Order of the Four Emperors

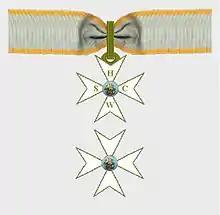
Commander's Cross

The Order's badge is a white-enamelled, eight-pointed cross pattée (Maltese cross) with golden flames in the corners and topped with the imperial crown of the Holy Roman Empire. On the four arms of the cross the initial letters (H, C, W, S) of the four emperors from the House of Luxembourg are located (Henry VII, Charles IV, Wenceslas I and Sigismund). In the middle of the cross there is a light blue medallion, depicting in gold St. George on horseback, slaying the dragon. The light blue medallion on the back of the cross blazons in gold the Order's motto: "ILLUSTRIORIBUS ET NOBILITATI" (or abbreviated "ILLUSTR ET NOB"). Wearing the insignia, it is affixed to a golden-edged light blue cordon. Officers of the Austrian Army are permitted to wear the Order's insignia on their uniforms, as per decree of the Austrian Ministry of Defence. The Order's insignia and its Latin motto are officially registered as trademarks in Austria (Reg. Nos. 246973 and 247000), Germany (Reg. Nos. 302008053367 and 302008053400) and the European Union (CTMs 011307311 and 011307287).